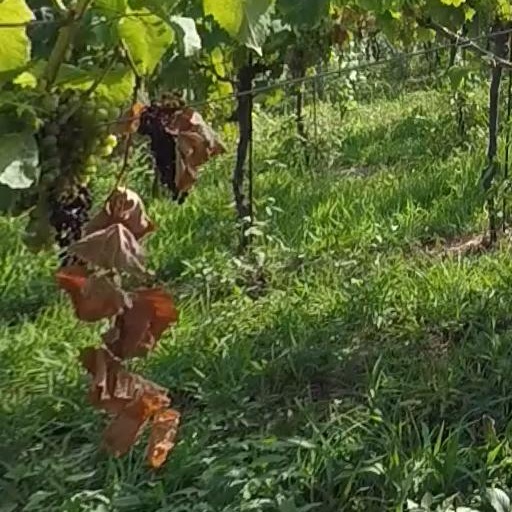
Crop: grape